Monastery of the Cross

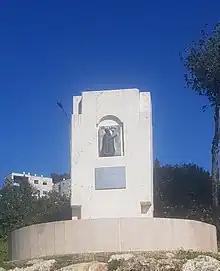
Memorial Monument for Shota Rustaveli near the Monastery of the Cross in Jerusalem (2023).

The fortified monastery comprises a church and living quarters. The church contains ancient murals and inside a side chapel one can see a hole in the ground where, according to tradition, the tree once grew from which the Holy Cross was fashioned.